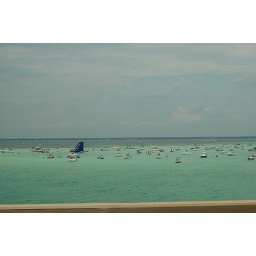
These are all the boats gathered by the bridge